Force

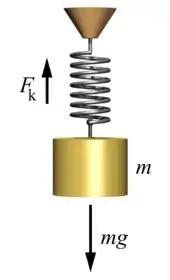
"F" is the force that responds to the load on the spring

A simple elastic force acts to return a spring to its natural length. An ideal spring is taken to be massless, frictionless, unbreakable, and infinitely stretchable. Such springs exert forces that push when contracted, or pull when extended, in proportion to the displacement of the spring from its equilibrium position. This linear relationship was described by Robert Hooke in 1676, for whom Hooke's law is named. If formula_45 is the displacement, the force exerted by an ideal spring equals: